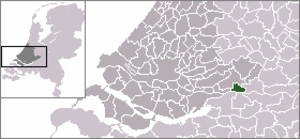
Gorinchem est une ville et commune néerlandaise, en province de Hollande-Méridionale, également connue sous le nom de Gorkum ou Gorcum. La ville se situe sur un croisement de diverses routes fluviales, routières, ferroviaires et militaires. Le centre historique de Gorinchem est une ancienne ville fortifiée.